Bilge pollution

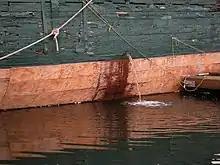
Pumping bilge water out of the 111-year-old schooner "Wawona".

Treatment of bilge water, in which all contaminants are removed, is the preferred method of dealing with bilge water pollution. Due to increased operational costs, companies mostly dump waste directly into the ocean without properly processing it. Due to the presence of carcinogenic chemicals, bilge water waste is considered a threat to marine life and human health.